Leung Chun Shek

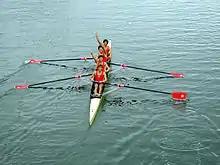

Leung Chun Shek (born 26 April 1986) is a Hong Kong rower. He competed in the men's lightweight double sculls event at the 2012 Summer Olympics.